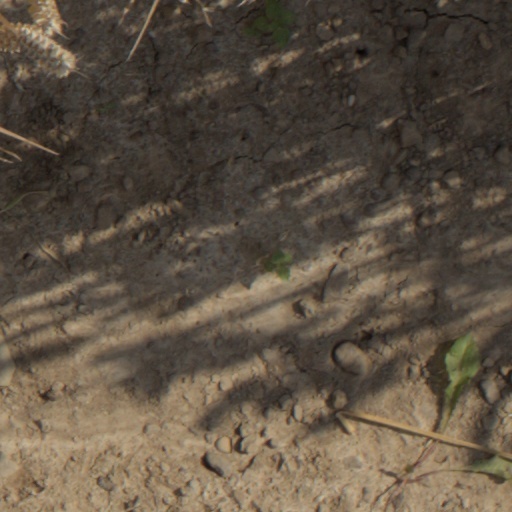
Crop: wheat